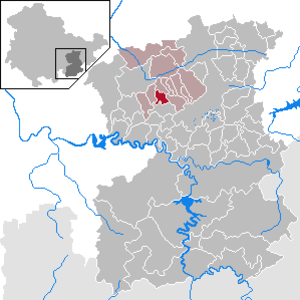
Gertewitz est une municipalité allemande du land de Thuringe, dans l'arrondissement de Saale-Orla, au centre de l'Allemagne. En 2015, sa population est de 145 habitants.